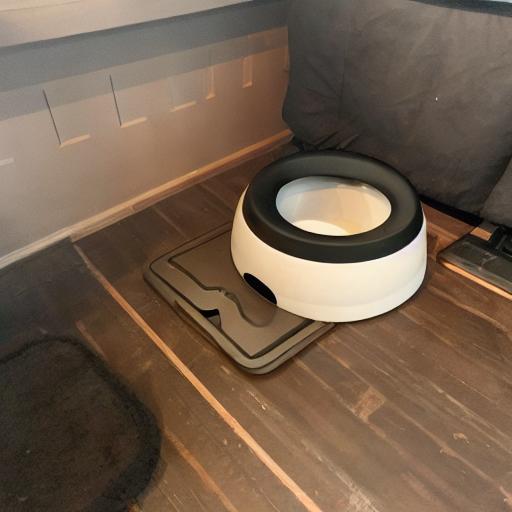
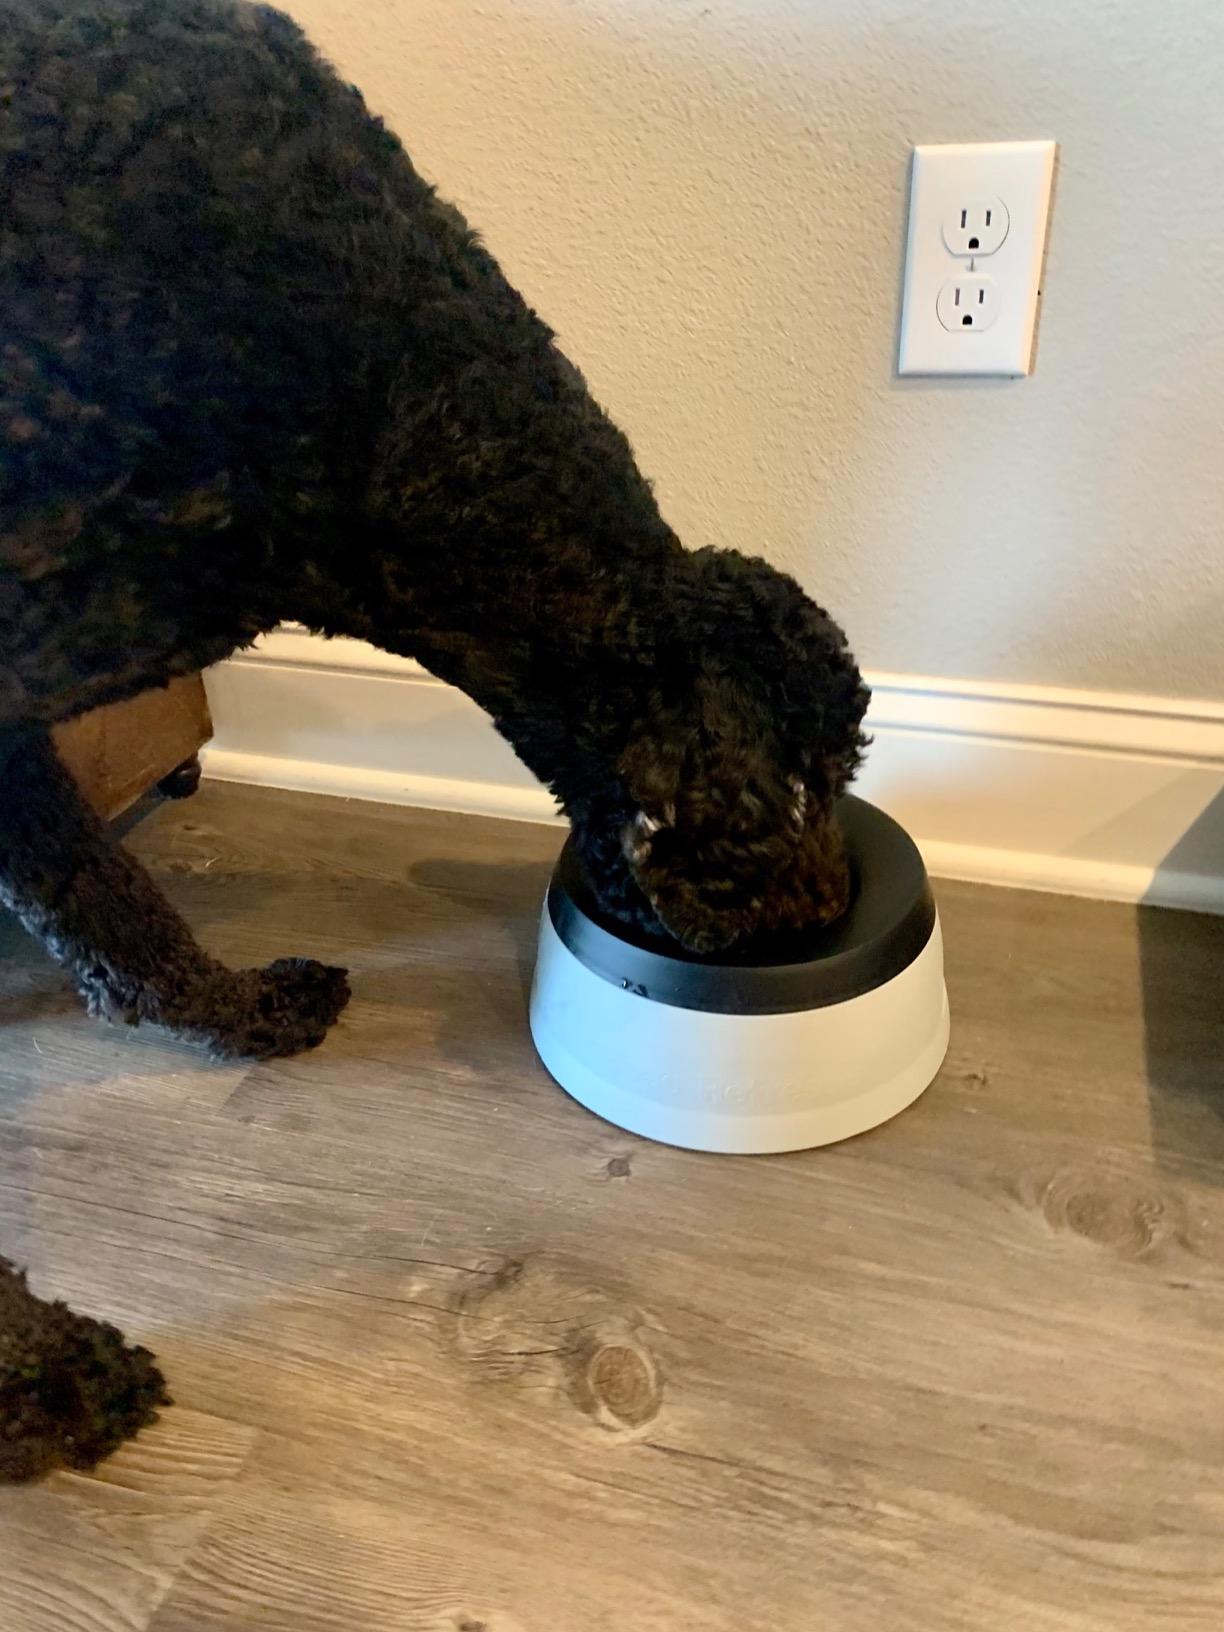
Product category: items_bowl
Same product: no